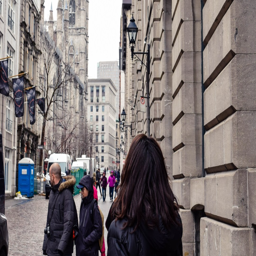
thinking about visiting canadian census division in the near future ? trying to figure out your next travel destination ? here are reasons to visit the city .